Living Oracles

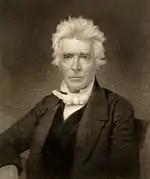
Alexander Campbell

Campbell was motivated by a belief that changes in the English language and the availability of improved critical editions of the Greek New Testament had made the Authorized King James Version obsolete. In developing the translation, Campbell relied on the critical Greek text published by Johann Jakob Griesbach. One notable feature of the translation is the replacement of traditional ecclesiastical terms such as "church" and "baptise" with alternative translations such as "congregation" and "immerse". The "Living Oracles" has been described as a forerunner of modern language translations in its updating of the traditional King James language and use of the work of textual critics such as Griesbach.